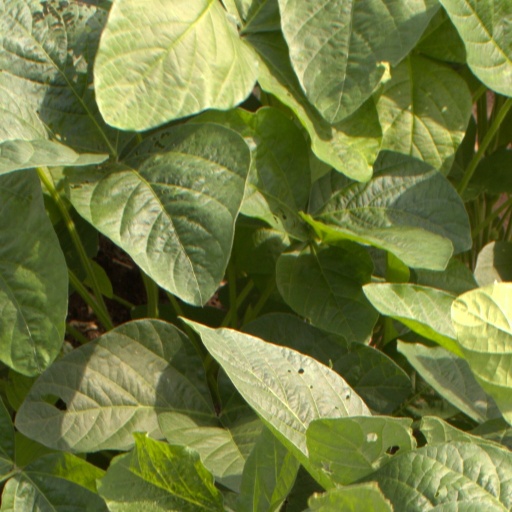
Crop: soybean